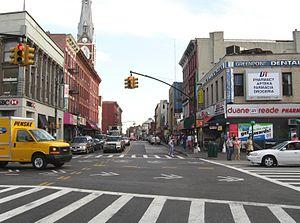
Manhattan Avenue est une voie de communication importante de l'arrondissement de Brooklyn à New York.